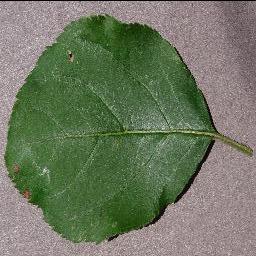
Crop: apple
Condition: black_rot